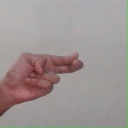
अक्षर: ह